Eemsmond

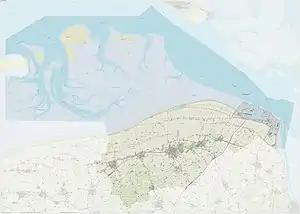
Dutch topographic map of the municipality of Eemsmond, June 2015

Eemsmond is located at in the north of the province of Groningen and in the northeast of the Netherlands.